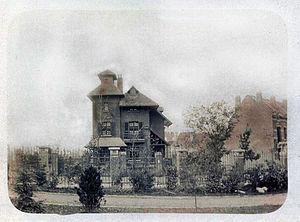
Vue colorée de la ""Villa Michel"", avenue des Chênes, n° 3, à Uccle"
Charles Pierre Michel est un sinologue et diplomate belge, né à Flessingue le 9 janvier 1853 et décédé en sa demeure Grand-Place à Bourgeois, le 26 juillet 1920, commune où il s’était établi après avoir longtemps résidé à Uccle, avenue des Chênes, 3.